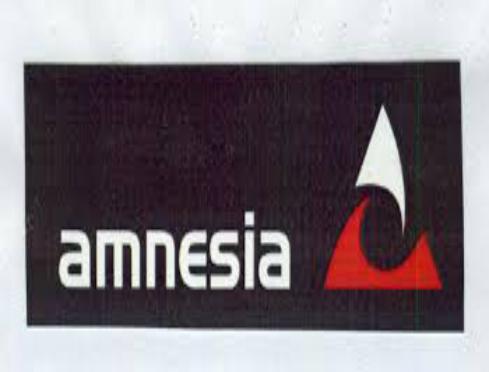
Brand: amnesia
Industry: Clothes